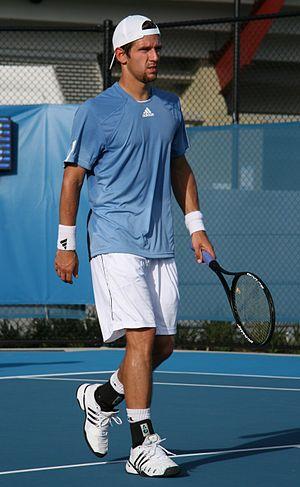
Jürgen Melzer, né le 22 mai 1981 à Vienne, est un joueur de tennis autrichien, professionnel depuis 1999.